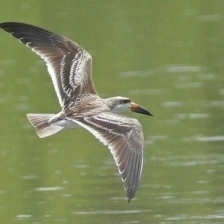
Species: BLACK SKIMMER
Scientific name: RYNCHOPS NIGER